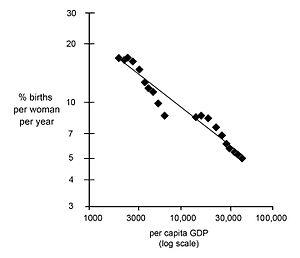
D'après Warren Hays
La démographie est l'étude quantitative et qualitative des caractéristiques des populations et de leurs dynamiques, à partir de thèmes tels que la natalité, la fécondité, la mortalité, la nuptialité et la migration.